Topos de Reynosa FC

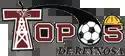
old crest

Topos de Reynosa F.C. was a Mexican football club that played in the Liga Premier de Ascenso of the Segunda División Profesional. The club was based in Reynosa, Tamaulipas. The club was recently founded and had a new stadium of the arts to its own. But they dissolved on June 19, 2015 after they were not chosen to play in the Liga Nuevo Talentos, thus leaving Reynosa F.C. in the Liga Premier as the only team in Reynosa.